Chaboillez Square

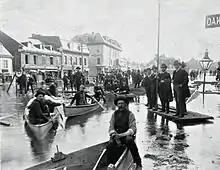
Flooding in 1886.

In 1813, Margaret Godfrey inherited a large tract of land from her husband, Louis Chaboillez. She yielded many plots of land to the City of Montreal including the lot known as Chaboillez Square (which was larger than it is today).